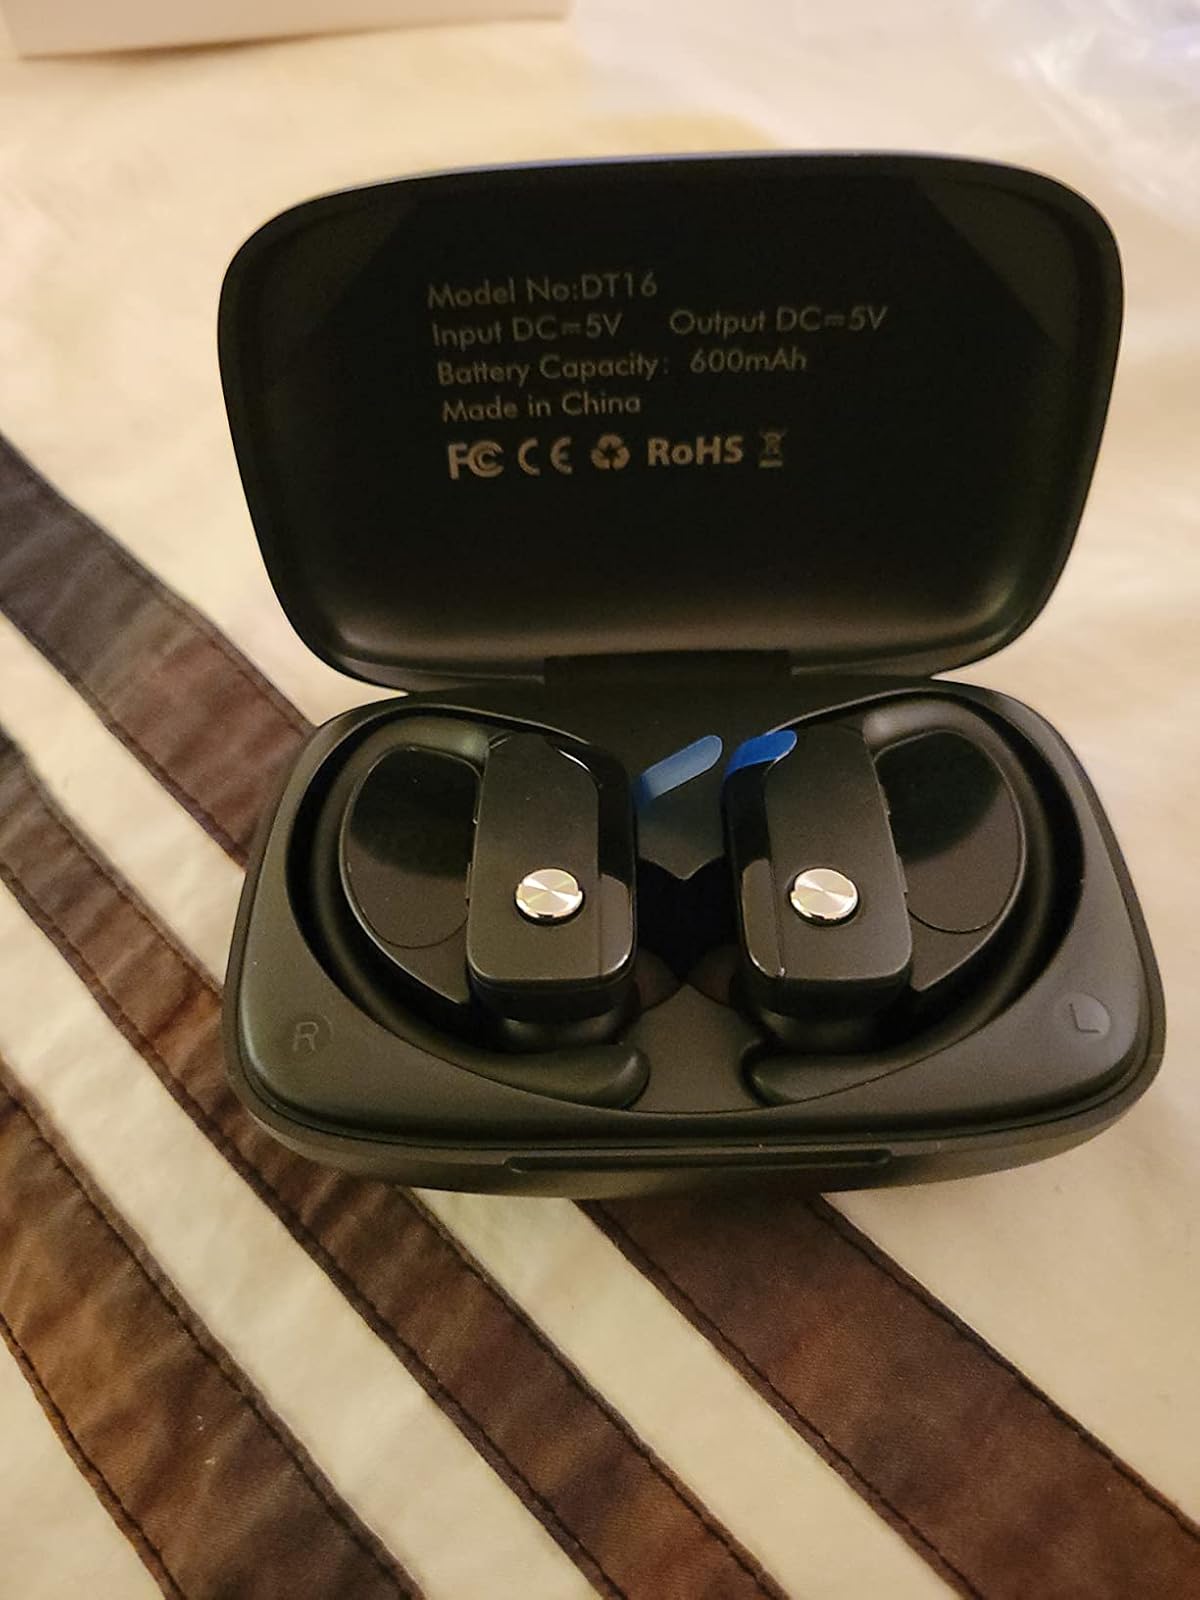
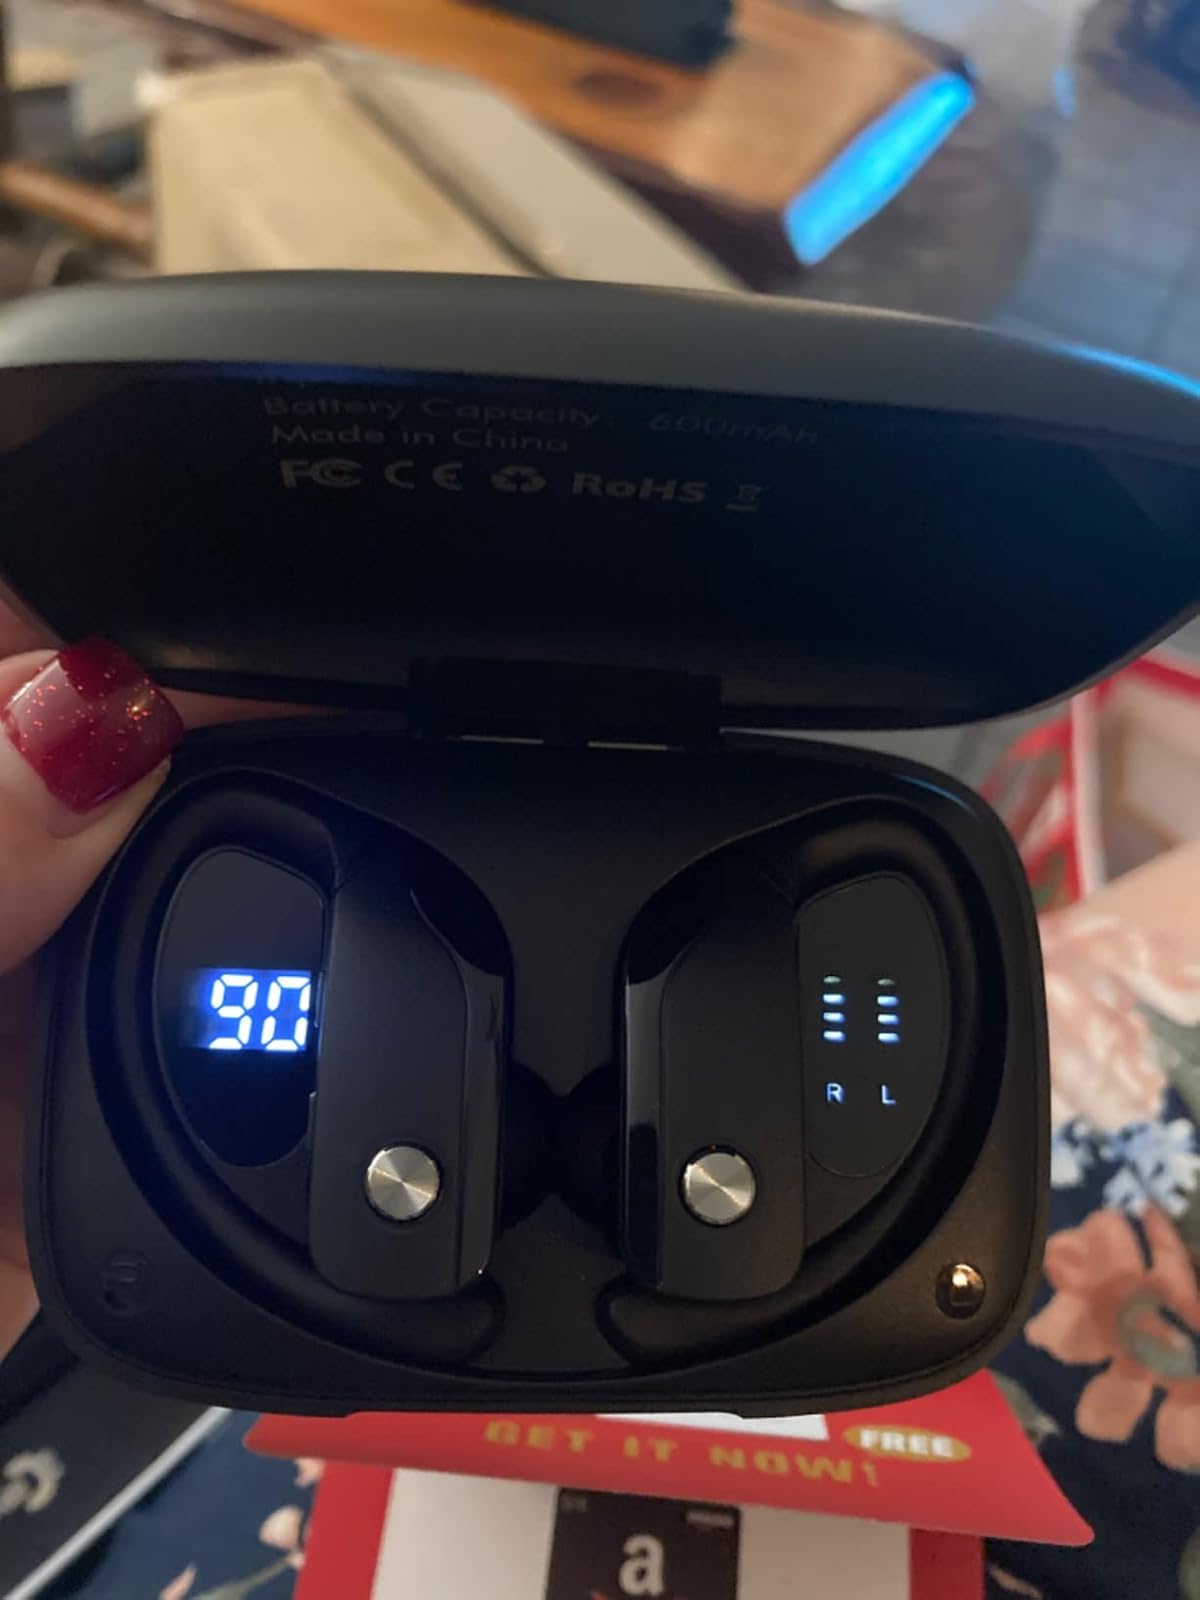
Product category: earbuds
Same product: yes